2016 F1 Powerboat World Championship

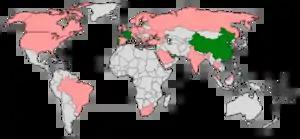
Countries that hosted F1 Powerboat races in 2016, shown in green. Former host nations are shown in pink.

The 2016 UIM F1 HO World Championship was the 33rd season of Formula 1 Powerboat racing. The season consisted of seven races, beginning in Dubai, UAE on 4 March 2016, and ending in Sharjah, UAE on 16 December 2016, although initial plans indicated a ten race calendar.